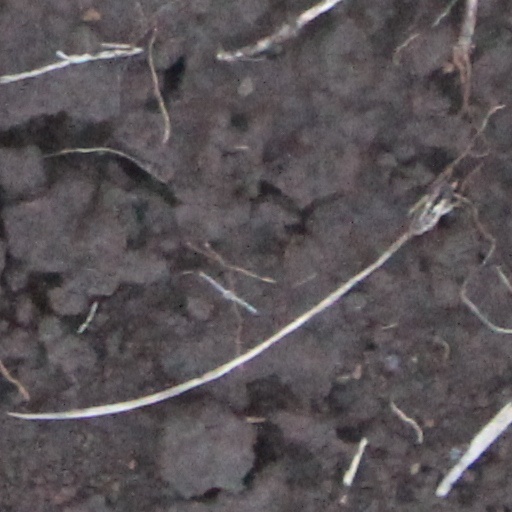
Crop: wheat